Jean Baptiste Eugène Estienne

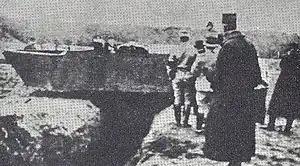
The Souain tank prototype crossing a trench on 9 December 1915. Colonel Estienne attended these decisive trials

He was invited to explain his ideas further to Joffre's Deputy Chief of Staff, General Maurice Janin, during a personal visit on 12 December. Three days earlier, he and Pétain had attended a demonstration of the chassis of the Schneider CA tank. He realized that unknown to him Schneider had been constructing an armoured tracked vehicle since May, and immediately understood that the existence of such a prototype, even though incomplete, might well prove a decisive argument for the creation of an armoured force. He was proven right on 20 December when an official plan was conceived to produce the Schneider CA. The same day he contacted Louis Renault to convince him to build tanks, but the industrialist refused. During a personal visit to Joffre on 18 January 1916 he convinced the supreme commander that the plan was sound.